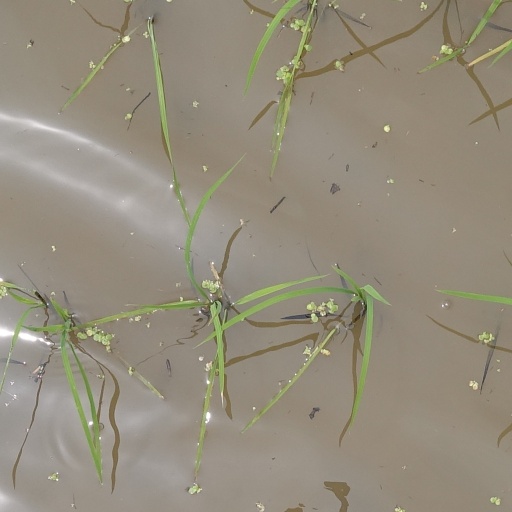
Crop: rice